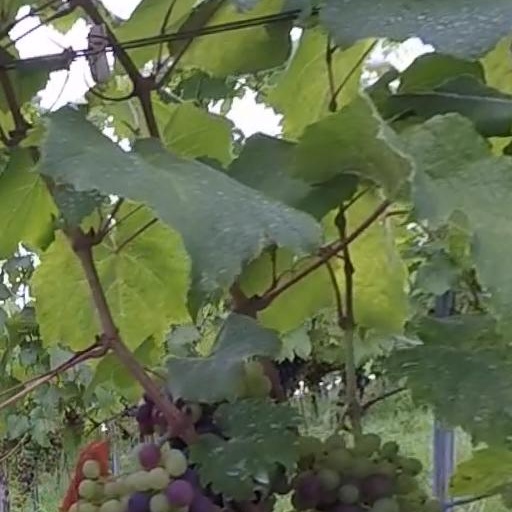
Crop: grape